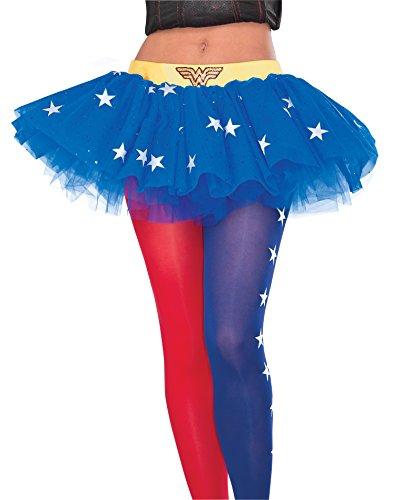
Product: Rubie's DC Superheroes Tutu Skirt
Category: Clothing, Shoes & Jewelry | Costumes & Accessories | Women | Costumes & Cosplay Apparel | Bottoms
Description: Officially licensed DC Comics adult tutu skirt, look for trademark on label and packaging to help assure you've received an authentic safety-tested item.
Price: $25.95